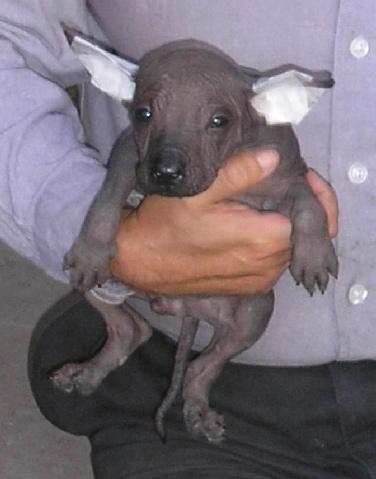
Mexican_hairless